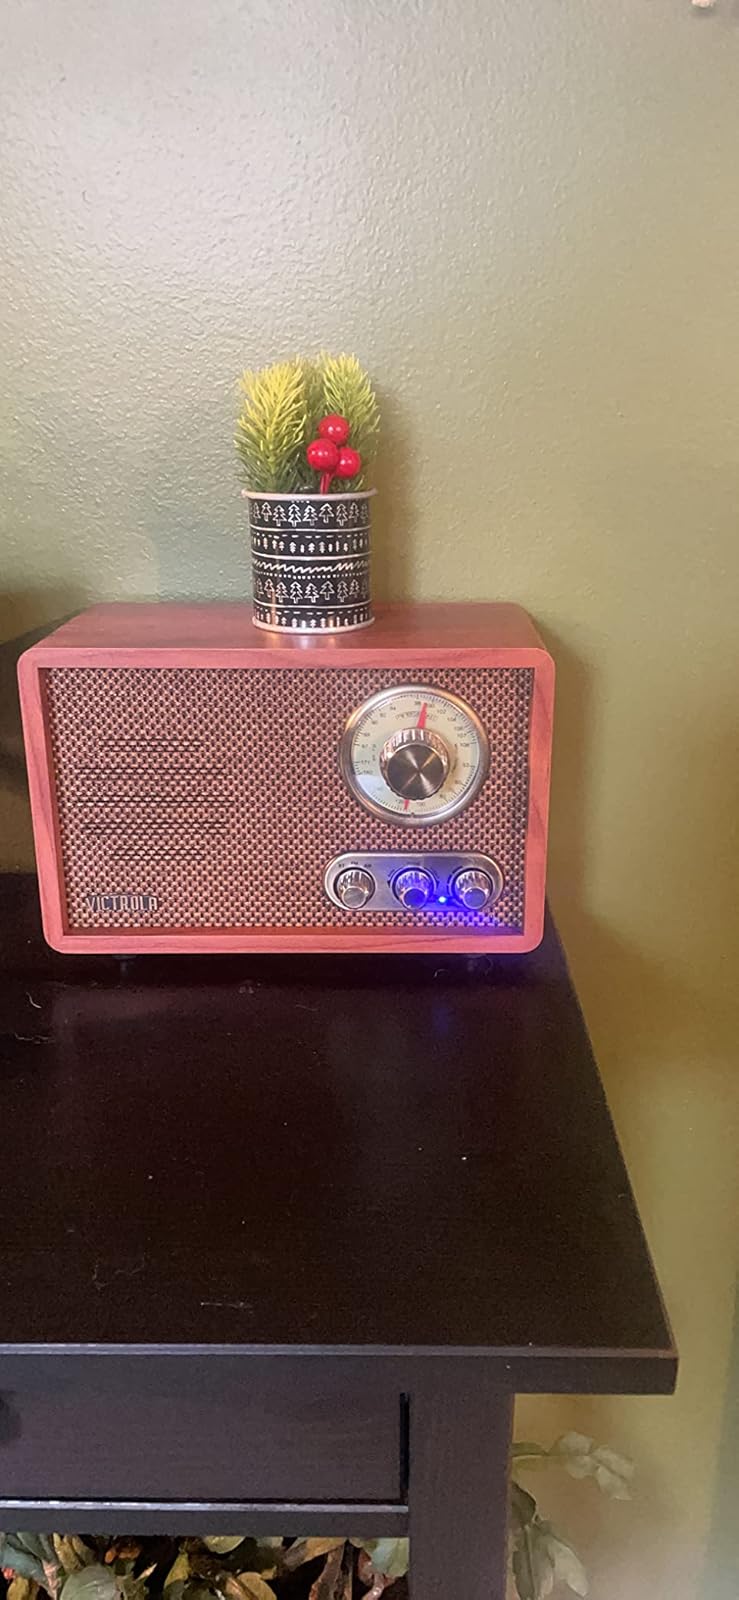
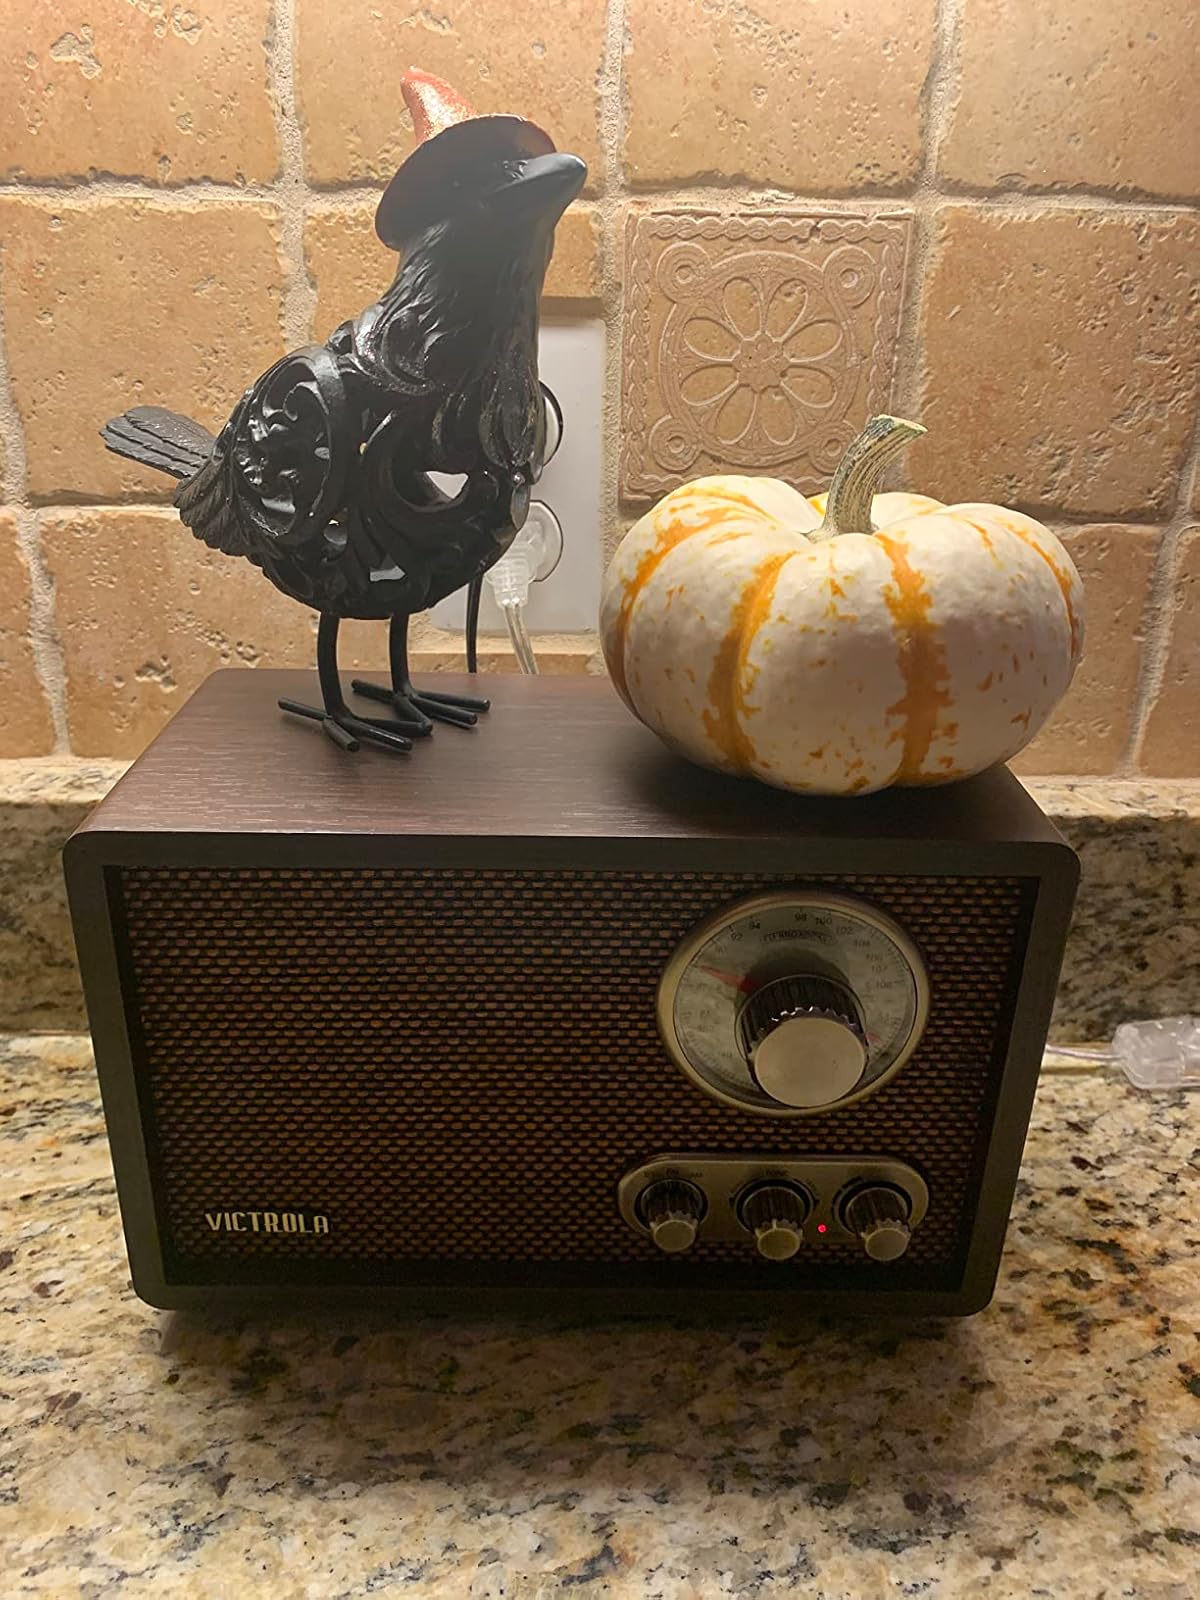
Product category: radio
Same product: no